17th Airborne Division (United States)

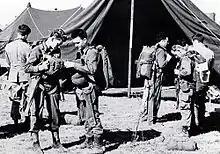
Members of the 466th Parachute Field Artillery Battalion prepare for Operation Varsity.

By March 1945, the Allies had advanced into Germany and had reached the River Rhine. The Rhine was a formidable natural obstacle to the Allied advance, but if breached would allow the Allies to access the North German Plain and ultimately advance on Berlin and other major cities in Northern Germany. Following the "Broad Front Approach" laid out by General Eisenhower, it was decided to attempt to breach the Rhine in several areas. British Field Marshal Sir Bernard Montgomery, commanding the 21st Army Group, devised a plan to allow the forces under his command to breach the Rhine, which he entitled Operation Plunder, and which was subsequently authorized by Eisenhower. Plunder envisioned the British Second Army, under Lieutenant General Miles Dempsey and the U.S. Ninth Army under Lieutenant General William Simpson crossing the Rhine at Rees, Wesel, and an area south of the Lippe Canal. To ensure that the operation was a success, Montgomery insisted that an airborne component was inserted into the plans for the operation to support the amphibious assaults that would take place, which was code-named Operation Varsity. Three airborne divisions were initially chosen to take part in Varsity, these being the British 6th Airborne Division, the U.S. 13th Airborne Division and the 17th Airborne Division, all of which were assigned to the U.S. XVIII Airborne Corps.